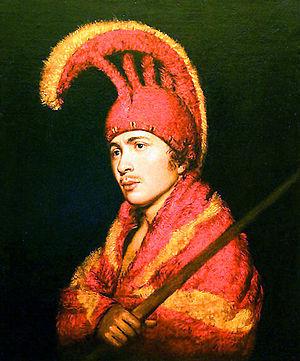
Le ʻahuʻula est un manteau de plumes réservé à l'élite de l'archipel hawaïen. Il se portait traditionnellement avec le mahiole, un bonnet de plumes.